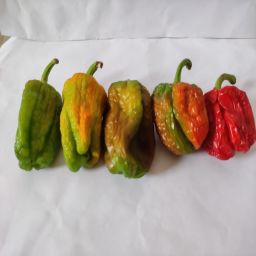
Crop: Bell Pepper
Quality: Old